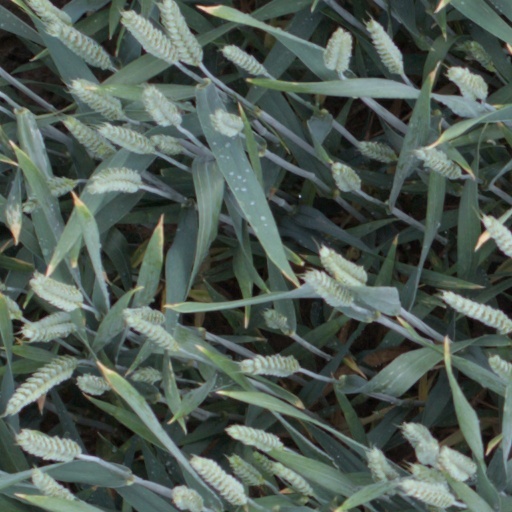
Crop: wheat